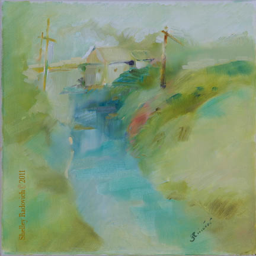
oil painting on canvas of a tropical road , by person .